Amor à Vida

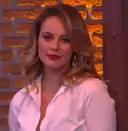
Paolla Oliveira as Paloma

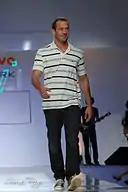
Malvino Salvador as Bruno

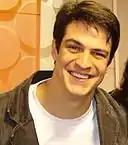
Mateus Solano as Félix

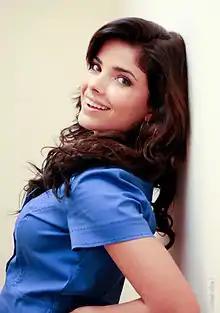
Vanessa Giácomo as Aline

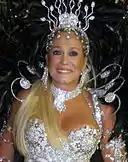
Susana Vieira as Pilar

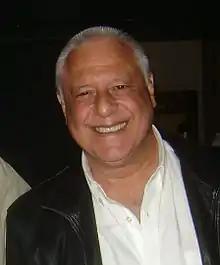
Antônio Fagundes as César

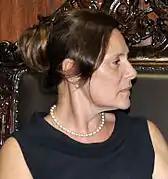
Elizabeth Savalla as Márcia

In the premiere episode, "Amor à Vida" received a viewership rating of 35 points which is equivalent to 2.16 million households. In Florianópolis, it was estimated that about 3,5 million viewers have watched the pilot of the novel, with 67% audience share, recording 42.02 points in IBOPE. In its first week, the show garnered an average viewership of 34.2 points compared to its predecessor, "Salve Jorge" which had 32.7 points at (then) the same period.